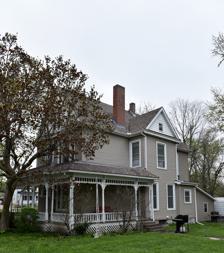
Building: President's Cottage
Country: United States of America
Year built: 1892
Historic house in Iowa, United States United States historic place President's Cottage U.S. National Register of Historic Places Show map of Iowa Show map of the United States Location 425 College Ave. Oskaloosa, Iowa Coordinates 41°18′13″N 92°39′01″W / 41.30361°N 92.65028°W / 41.30361; -92.65028 Area less than one acre Built 1892 MPS Quaker Testimony in Oskaloosa MPS NRHP reference No. 96000340 Added to NRHP March 28, 1996 The President's Cottage is a historic residence located in Oskaloosa, Iowa , United States.  From 1892, when it was built, to 1918 this structure housed the president of William Penn College .  It highlights the school's improved finances at the time of its construction, the importance it placed on its leadership, and its association with the Quaker testimony in Oskaloosa, which makes this house historic. The placement of the house on a corner lot at the end of College Avenue gave the campus a linear feel in the "Yale Row" concept of college design. Absalom Rosenberger Absalom Rosenberger and David M. Edwards and their families lived here during their presidencies.  H. Edwin McGrew did not live in the house, and it is not certain whether some of the presidents lived here either because they already had homes in Oskaloosa. The college subsequently sold the house and it now serves as a private residence.  The 2½-story frame structure features Queen Anne influences, a wrap-around front porch, and a gable -end roof with intersecting gables. It was listed on the National Register of Historic Places in 1996. References